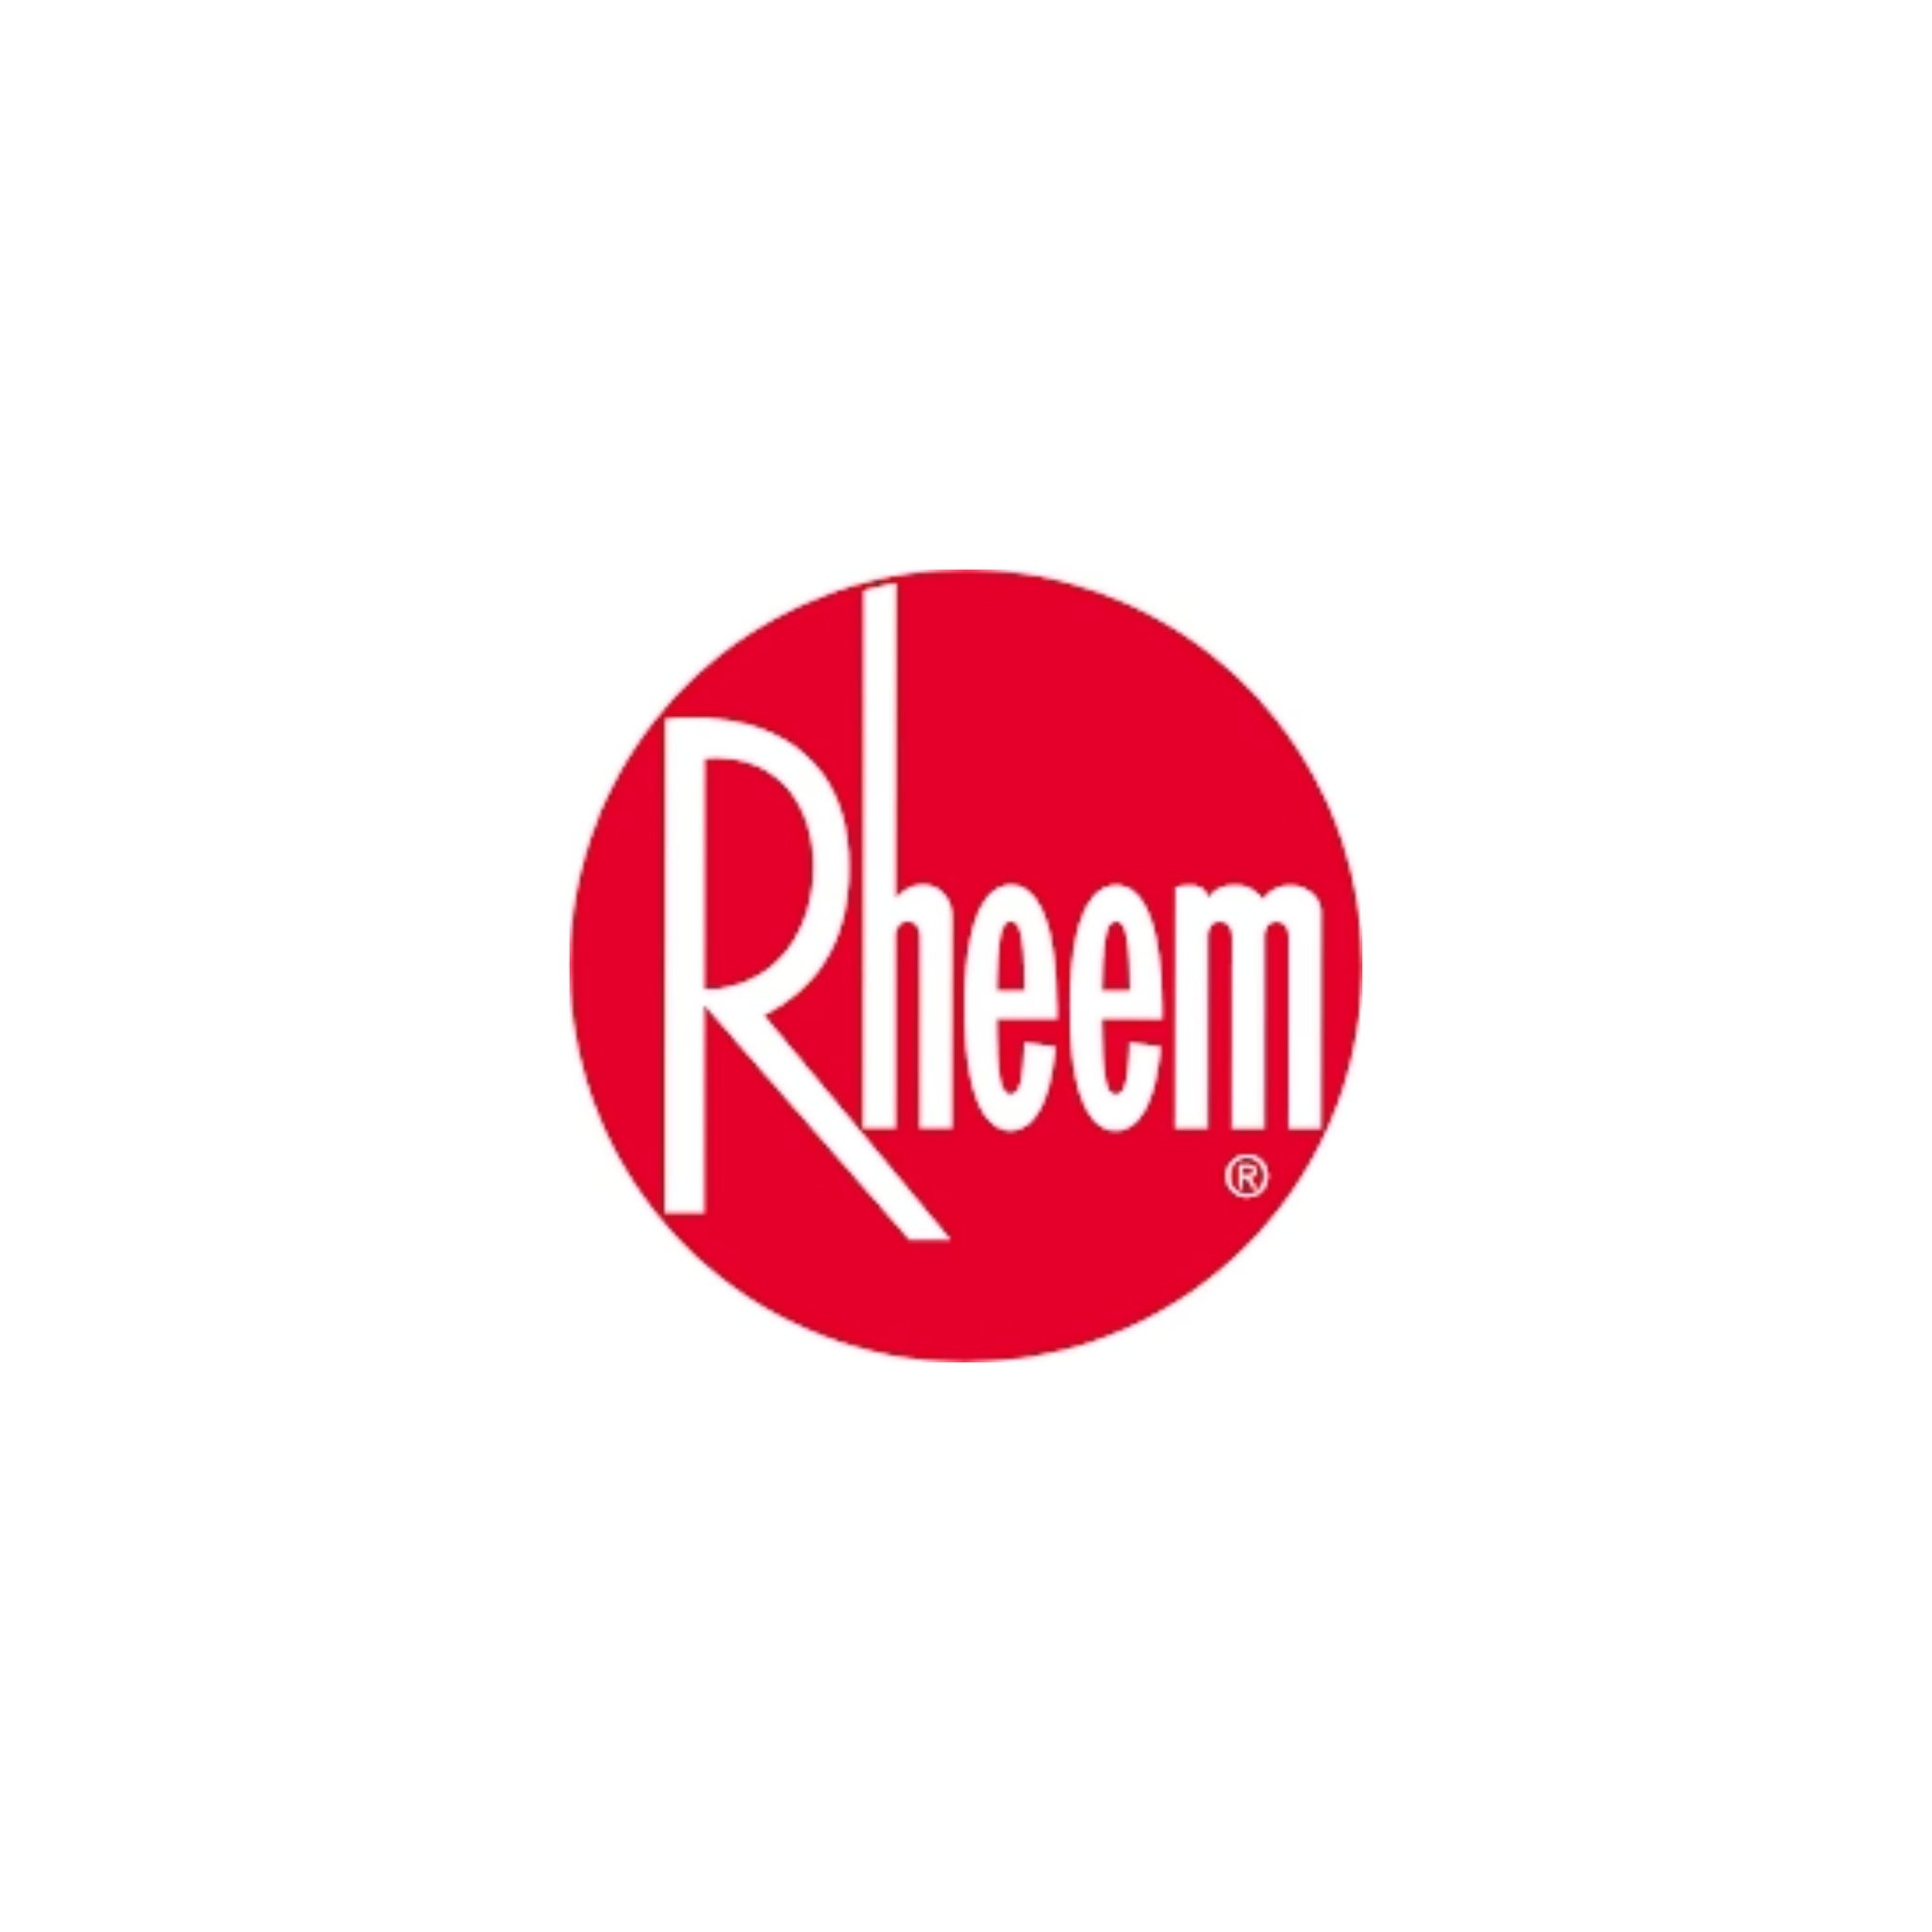
Rheem-Ruud SP21111 Leak Sensor-Shut Off Kit
Leak Sensor-Shut Off Kit
Brand: Rheem-Ruud
Category: Home & Garden > Flood, Fire & Gas Safety > Water & Flood Detectors > Thermal Leak Detectors